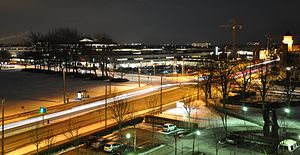
Rødovre
Aften i Rødovre.
Krydset Tårnvej/Rødovre Parkvej i Rødovre set fra Langhuset på en vinteraften. I venstre side ses den snedækkede græsplæne foran Rådhuset, i midten Rødovre Centrum og i højre side det illuminerede vandtårn.
Rødovre er en bydel i Storkøbenhavn med 40.551 indbyggere, beliggende ca. 10 kilometer vest for Rådhuspladsen mellem Glostrup mod vest, Brøndbyøster mod sydvest, Hvidovre mod syd, Valby mod sydøst, Vanløse mod øst, og Herlev mod nord.